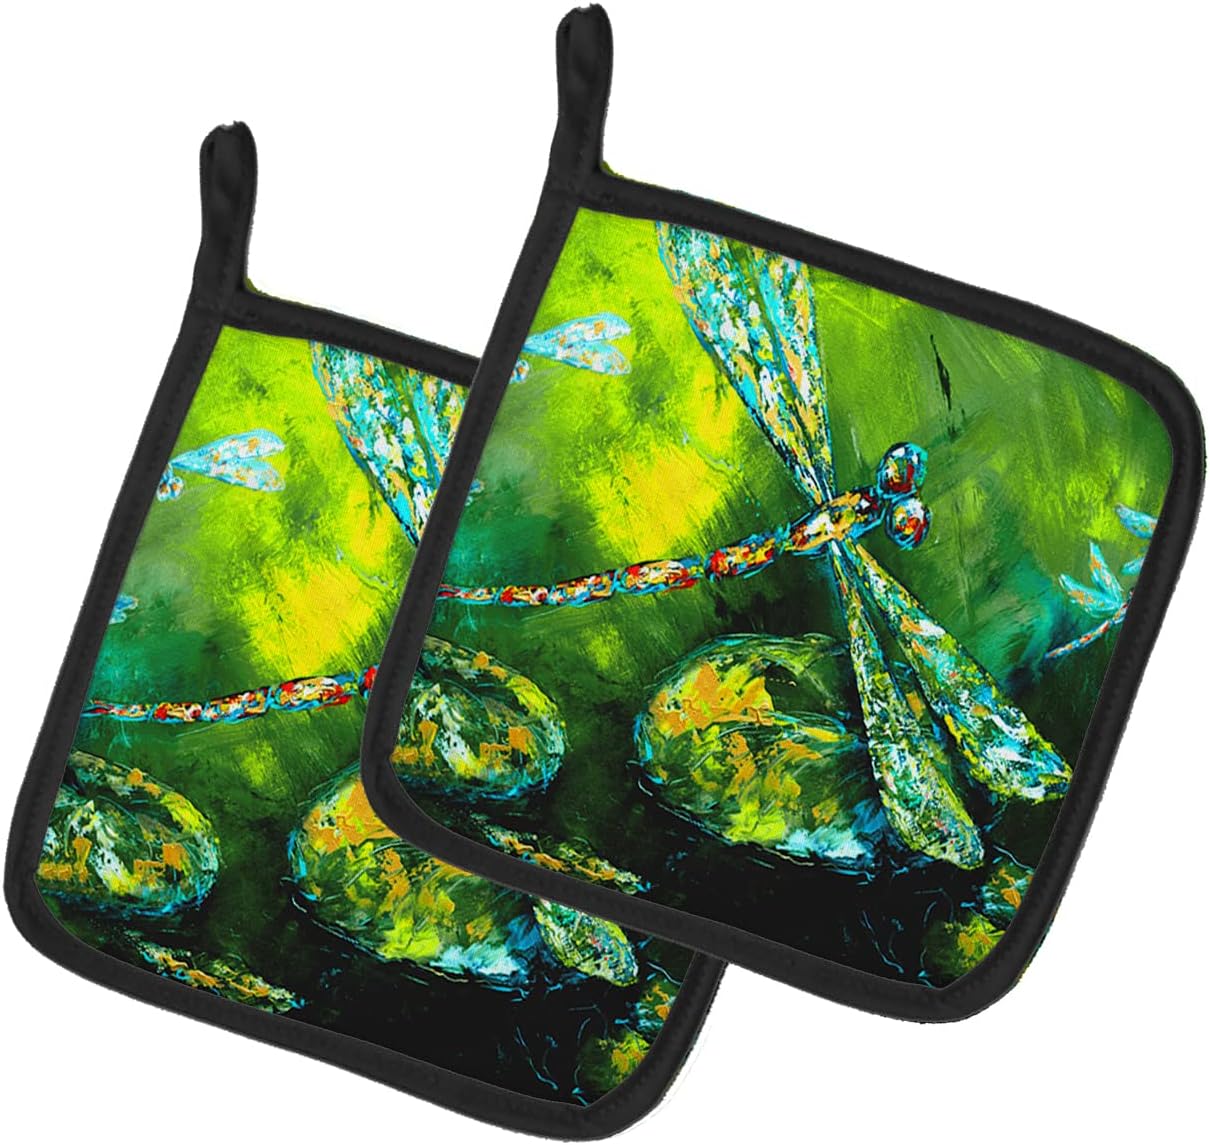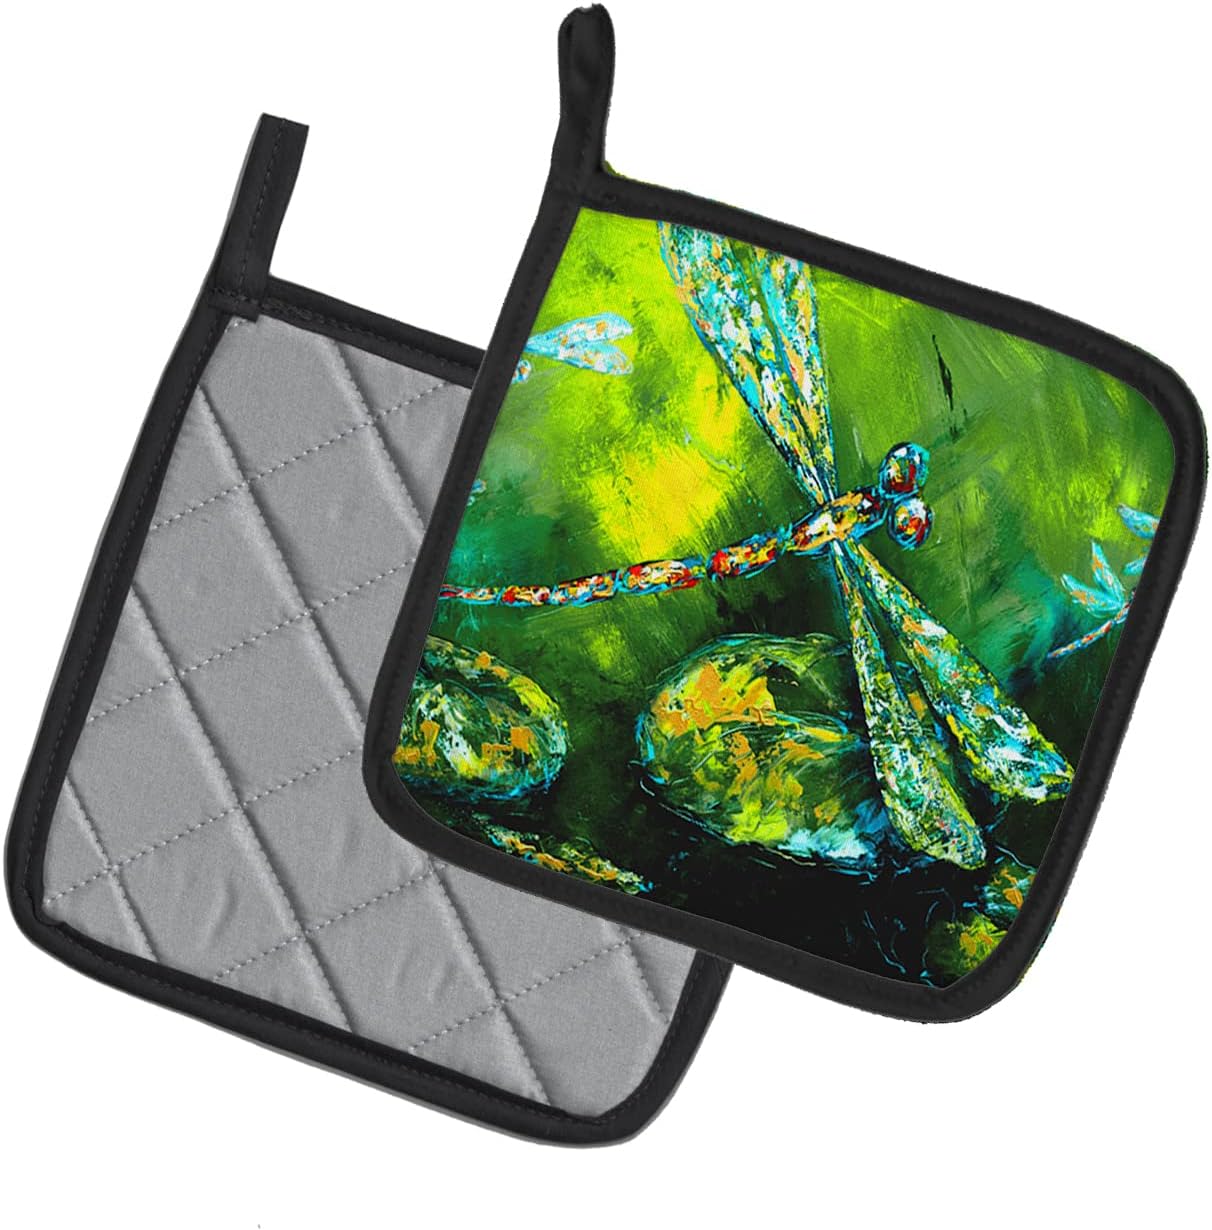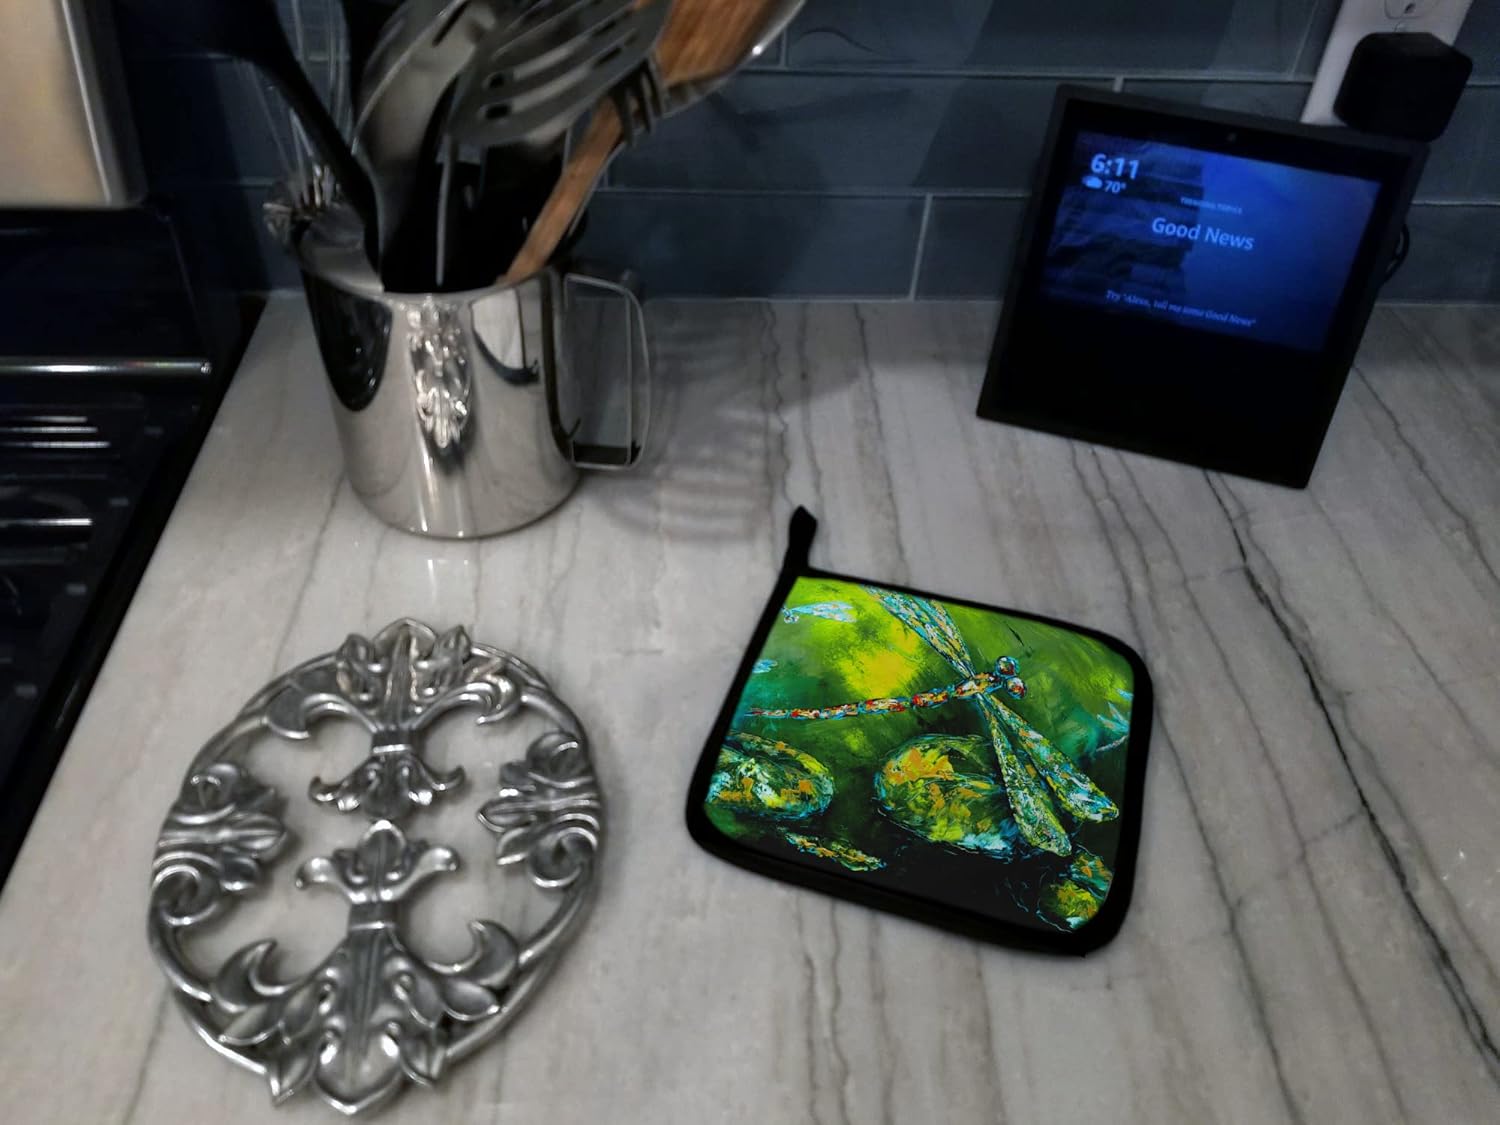
Caroline's Treasures MW1128PTHD Insect - Dragonfly Summer Flies Pair of Pot Holders Kitchen Heat Resistant Pot Holders Sets Oven Hot Pads for Cooking Baking BBQ, 7 1/2 x 7 1/2
Category: Amazon Home
A pair of pot holders to match your kitchen decor. Made in the USA these are thick and functional. Full Color artwork decorates the front polyester fabric of the hot pad and accented by a black trim. Use these at as a trivet for your Thanksgiving or Christmas tables cape. Filled with insulated fabric and quilted for durability. These colorful pot holders will make a great gift for your favorite home cook or executive chef. Each pot holder measures approximately 7 1/2 inches by 7 1/2 inches. A hanging tab is included.
Features: Full color Pair of decorative Pot Holders to match your kitchen decor. Each set of potholders contains two potholders that measure 7 1/2 inches by 7 1/2 inches and has a hanger sewn into one side. | Kitchen pot holders are functional oven pot holders as well as great hot pads. Made with several layers of different kinds of fabrics quilted together. The top layer is printed with a colorful artwork. | The middle layer of fabric is US manufactured. Polyester fibers are needled through a reflective metalized polyester film. The needled material is breathable and won’t break down with washing. The polyester fibers resist conduction while the reflective metalized polyester film reflects radiant energy, hot and cold, back to its source. | The bottom layer is made from a silver heat resistant layer. These cloth pot holders make a great hostess gifts, camper pot holders, or house warming gift. | Great gifts: Great hostess gifts, a housewarmning gift for that new home or a wedding gift for that new couple. All of our products feature artwork from one of our artists or desingers. A great gift for your dog walker, groomer, or pet sitter. Dragonflies gifts, Dragonflies collectibles, Dragonflies Pot Holder , Dragonflies